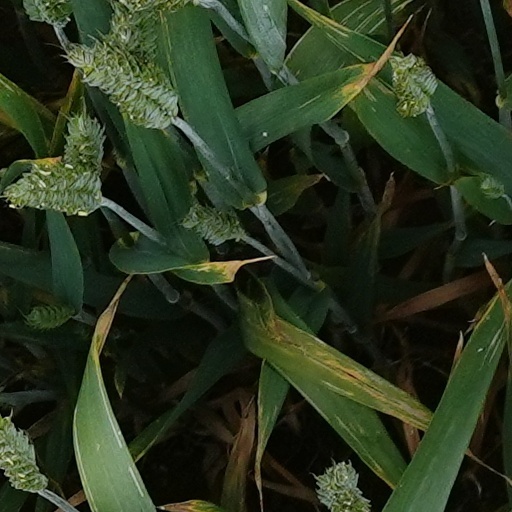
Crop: wheat